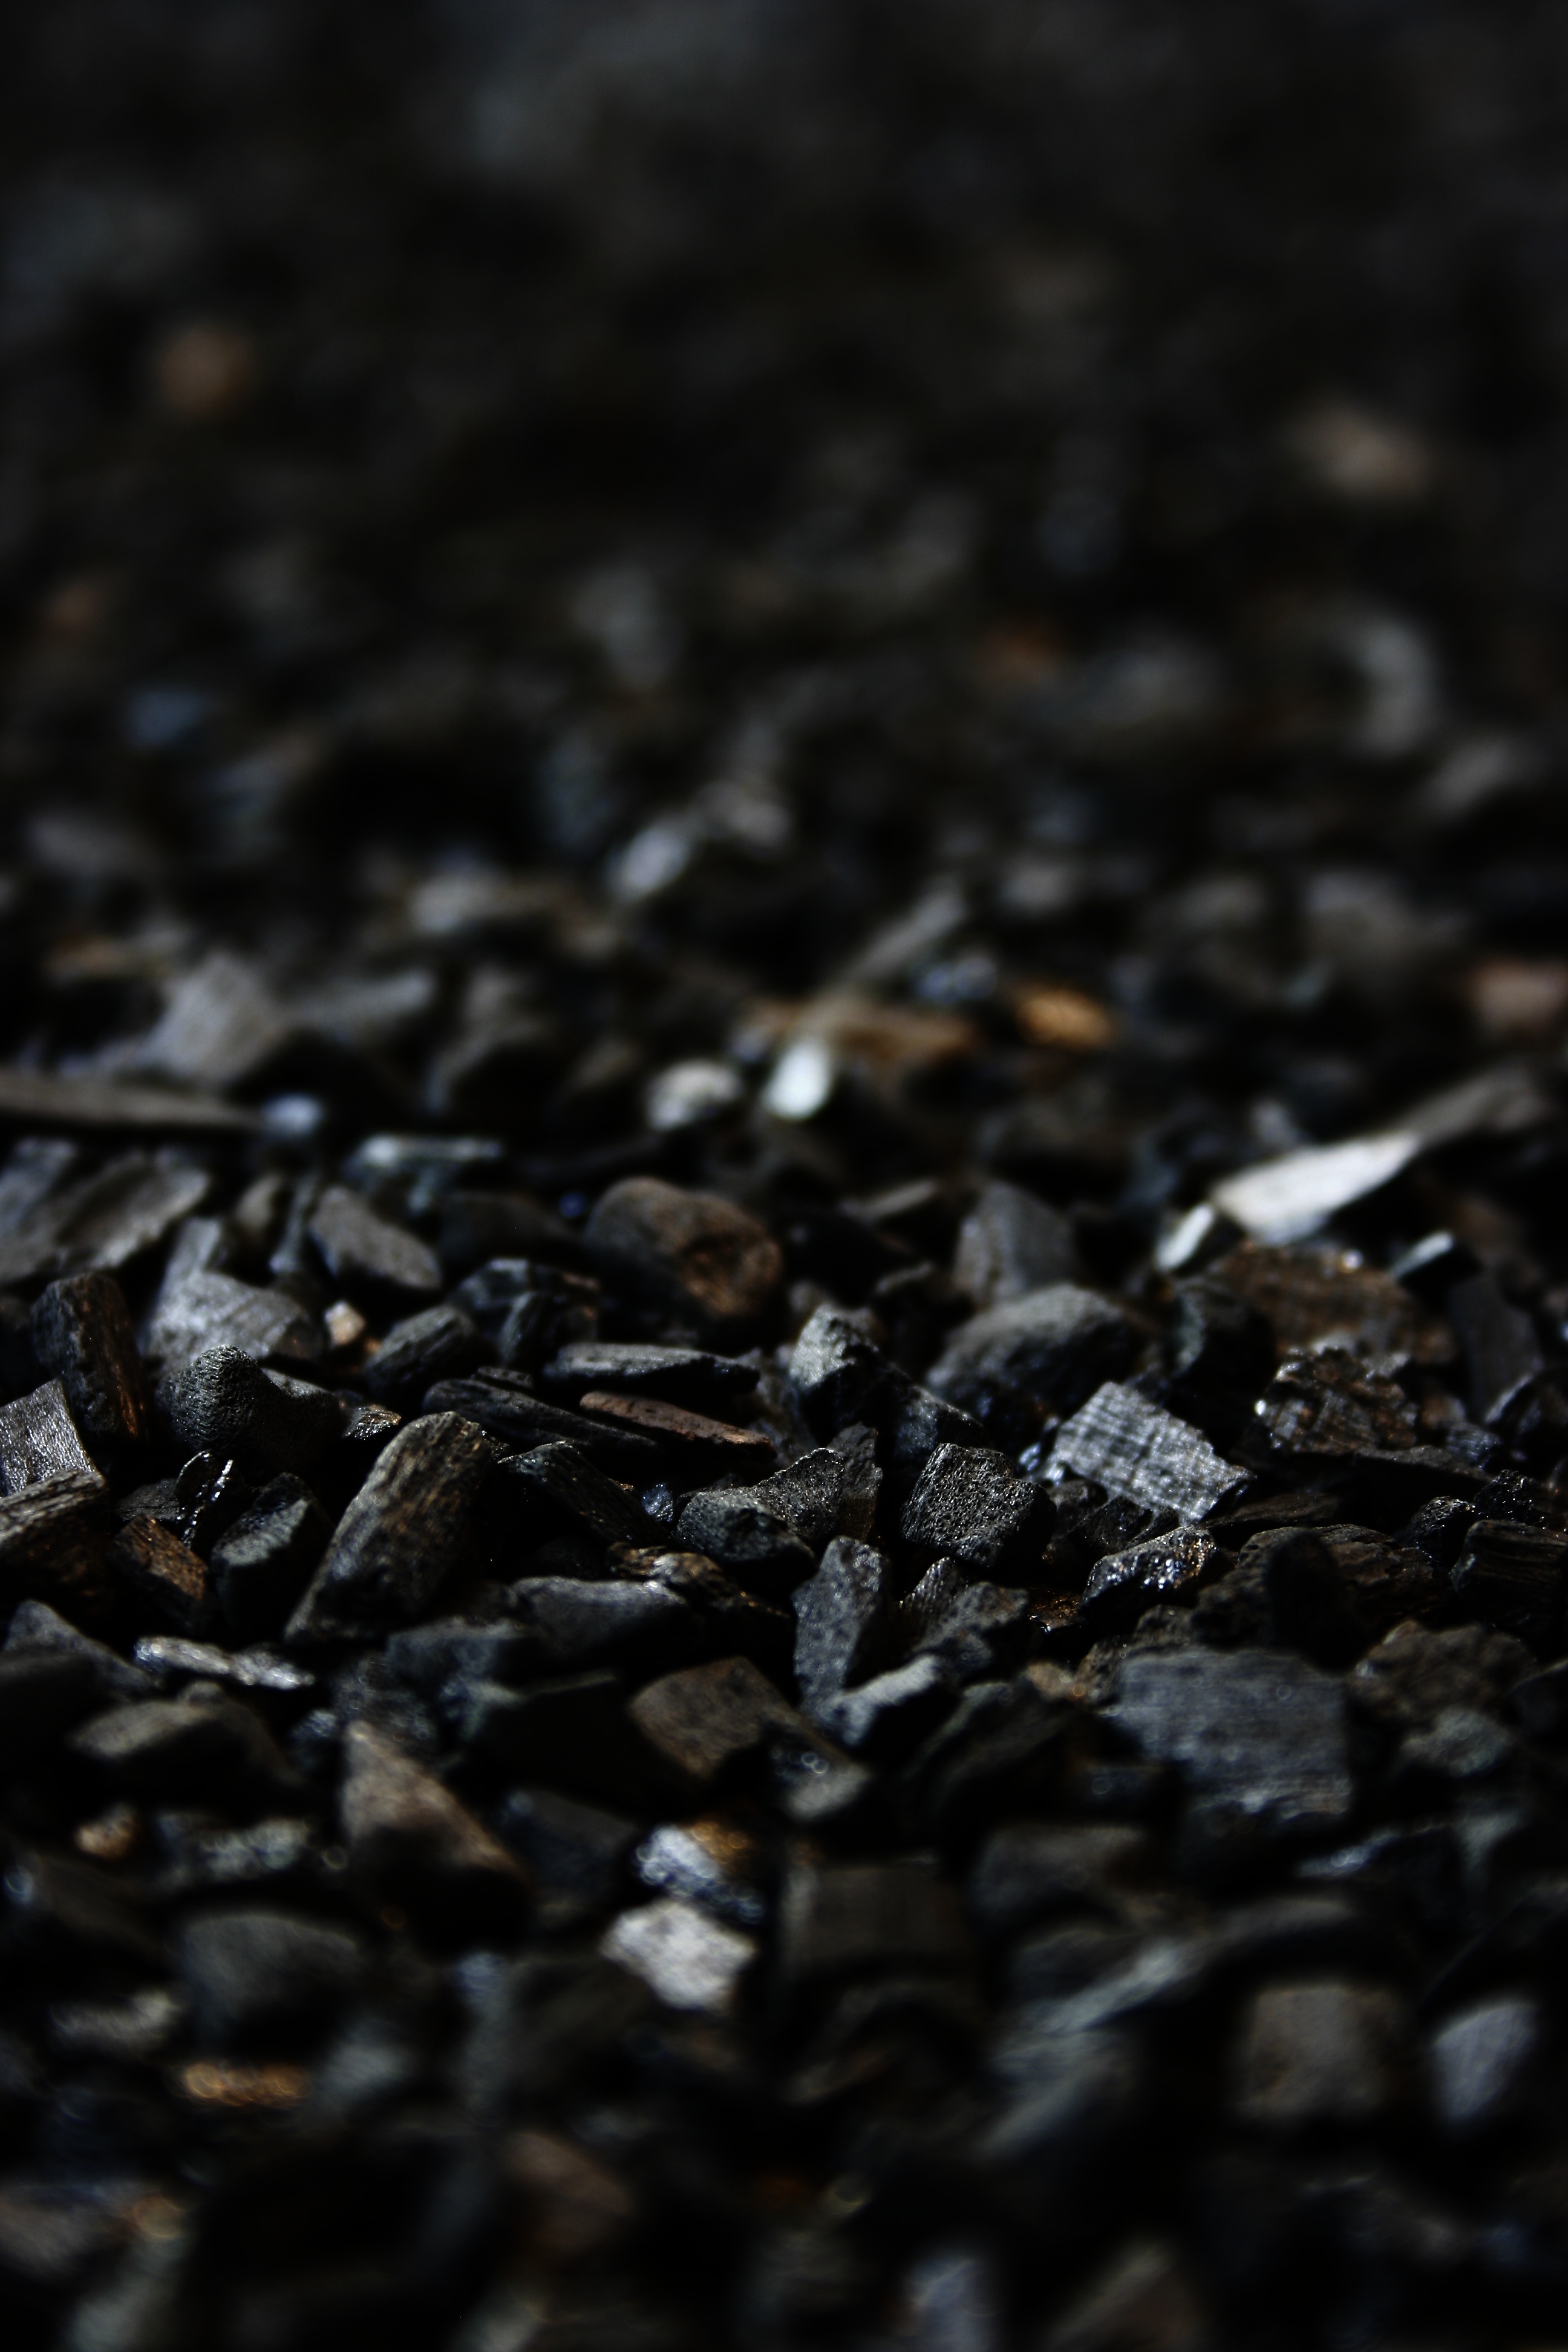
rock, blur, plant, photography, leaf, flower, food, produce, soil, close up, charcoal, coal, carbon, macro photography, briquettes